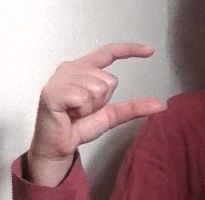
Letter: dal